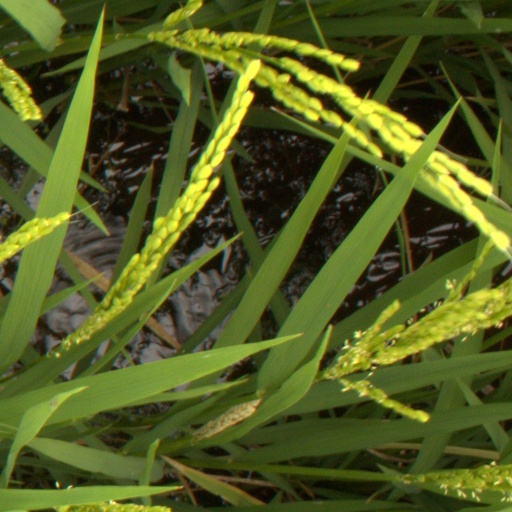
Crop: rice